Edward Poppe

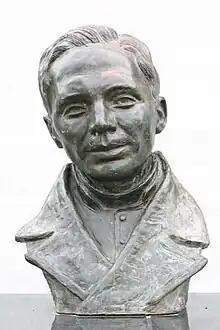
Bust.

Edward Poppe (18 December 1890 – 10 June 1924) was a Belgian Roman Catholic priest who advocated for the frequent reception of the sacraments and established a children's league dedicated to the Eucharist; he was a strong critic of Marxism and materialism as well as rampant secularism in his region. As a writer and pastor, he advocated for the rights of common laborers. He started his ministry in Ghent but ill health forced him to move.